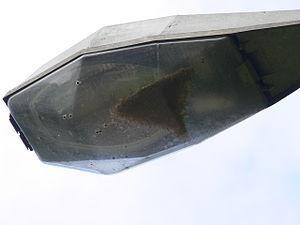
L’expression pollution lumineuse désigne à la fois la présence nocturne anormale ou gênante de lumière et les conséquences de l'éclairage artificiel nocturne sur la faune, la flore, la fonge, les écosystèmes ainsi que les effets suspectés ou avérés sur la santé humaine.